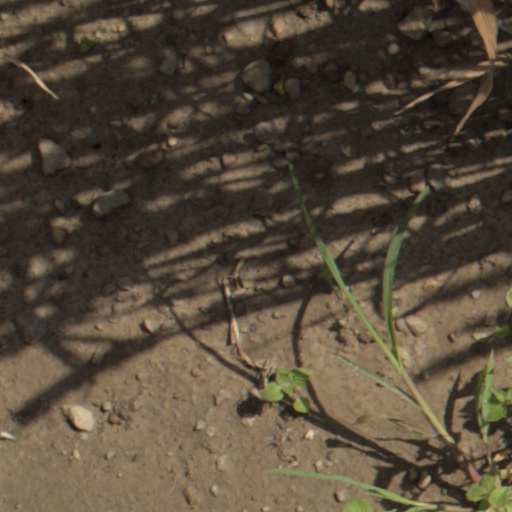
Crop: wheat